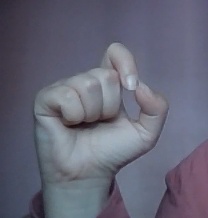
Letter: fa